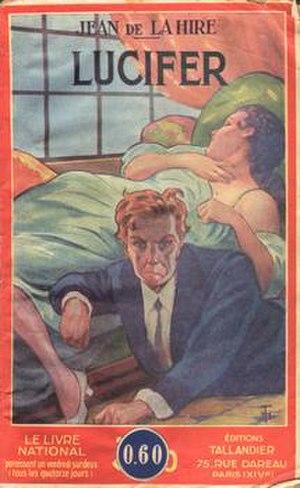
Couverture de Lucifer de Jean de La Hire aux éditions Tallandier (1939)
Lucifer est un roman de Jean de la Hire publié en feuilleton entre 1921 et 1922 dans le quotidien Le Matin. Il paraît en format relié en deux volumes en 1922 aux éditions Ferenczi, puis de nouveau en 1939 aux éditions Jules Tallandier. Ce roman est la deuxième aventure de la saga littéraire mettant en scène Le Nyctalope.
Le Nyctalope est un personnage de fiction français créé par Jean de la Hire. Tirant son nom de sa vision parfaite en pleine nuit, cet aventurier vit ses exploits grâce à ses activités d'explorateur, de détective, ainsi que d'agent des services secrets français.